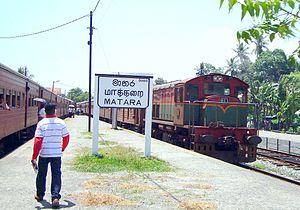
Matara est une ville située sur la côte sud du Sri Lanka, à 160 km de Colombo. C'est la capitale du district de Matara, dans la Province du Sud. Habitée de 76 254 personnes en 2001, pour 1 283 km², elle a été durement touchée par le tsunami consécutif au tremblement de terre du 26 décembre 2004.